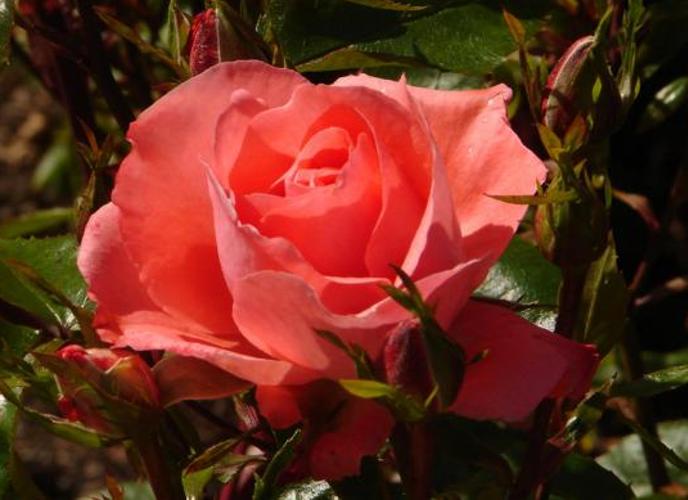
Label: rose